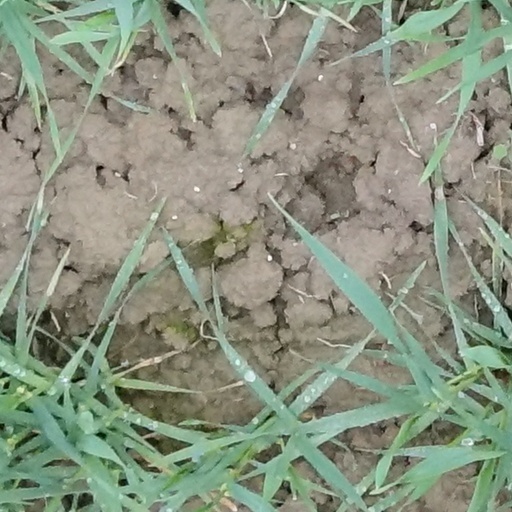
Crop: wheat